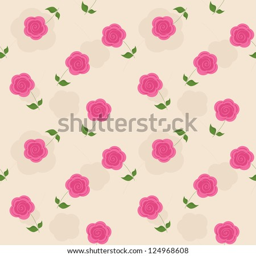
pink flowers on a yellow background